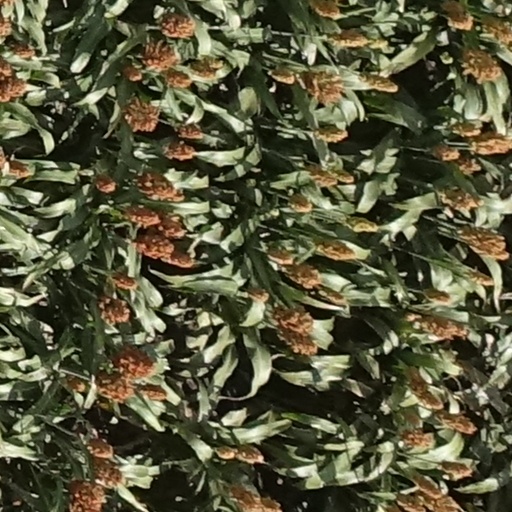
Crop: sorghum